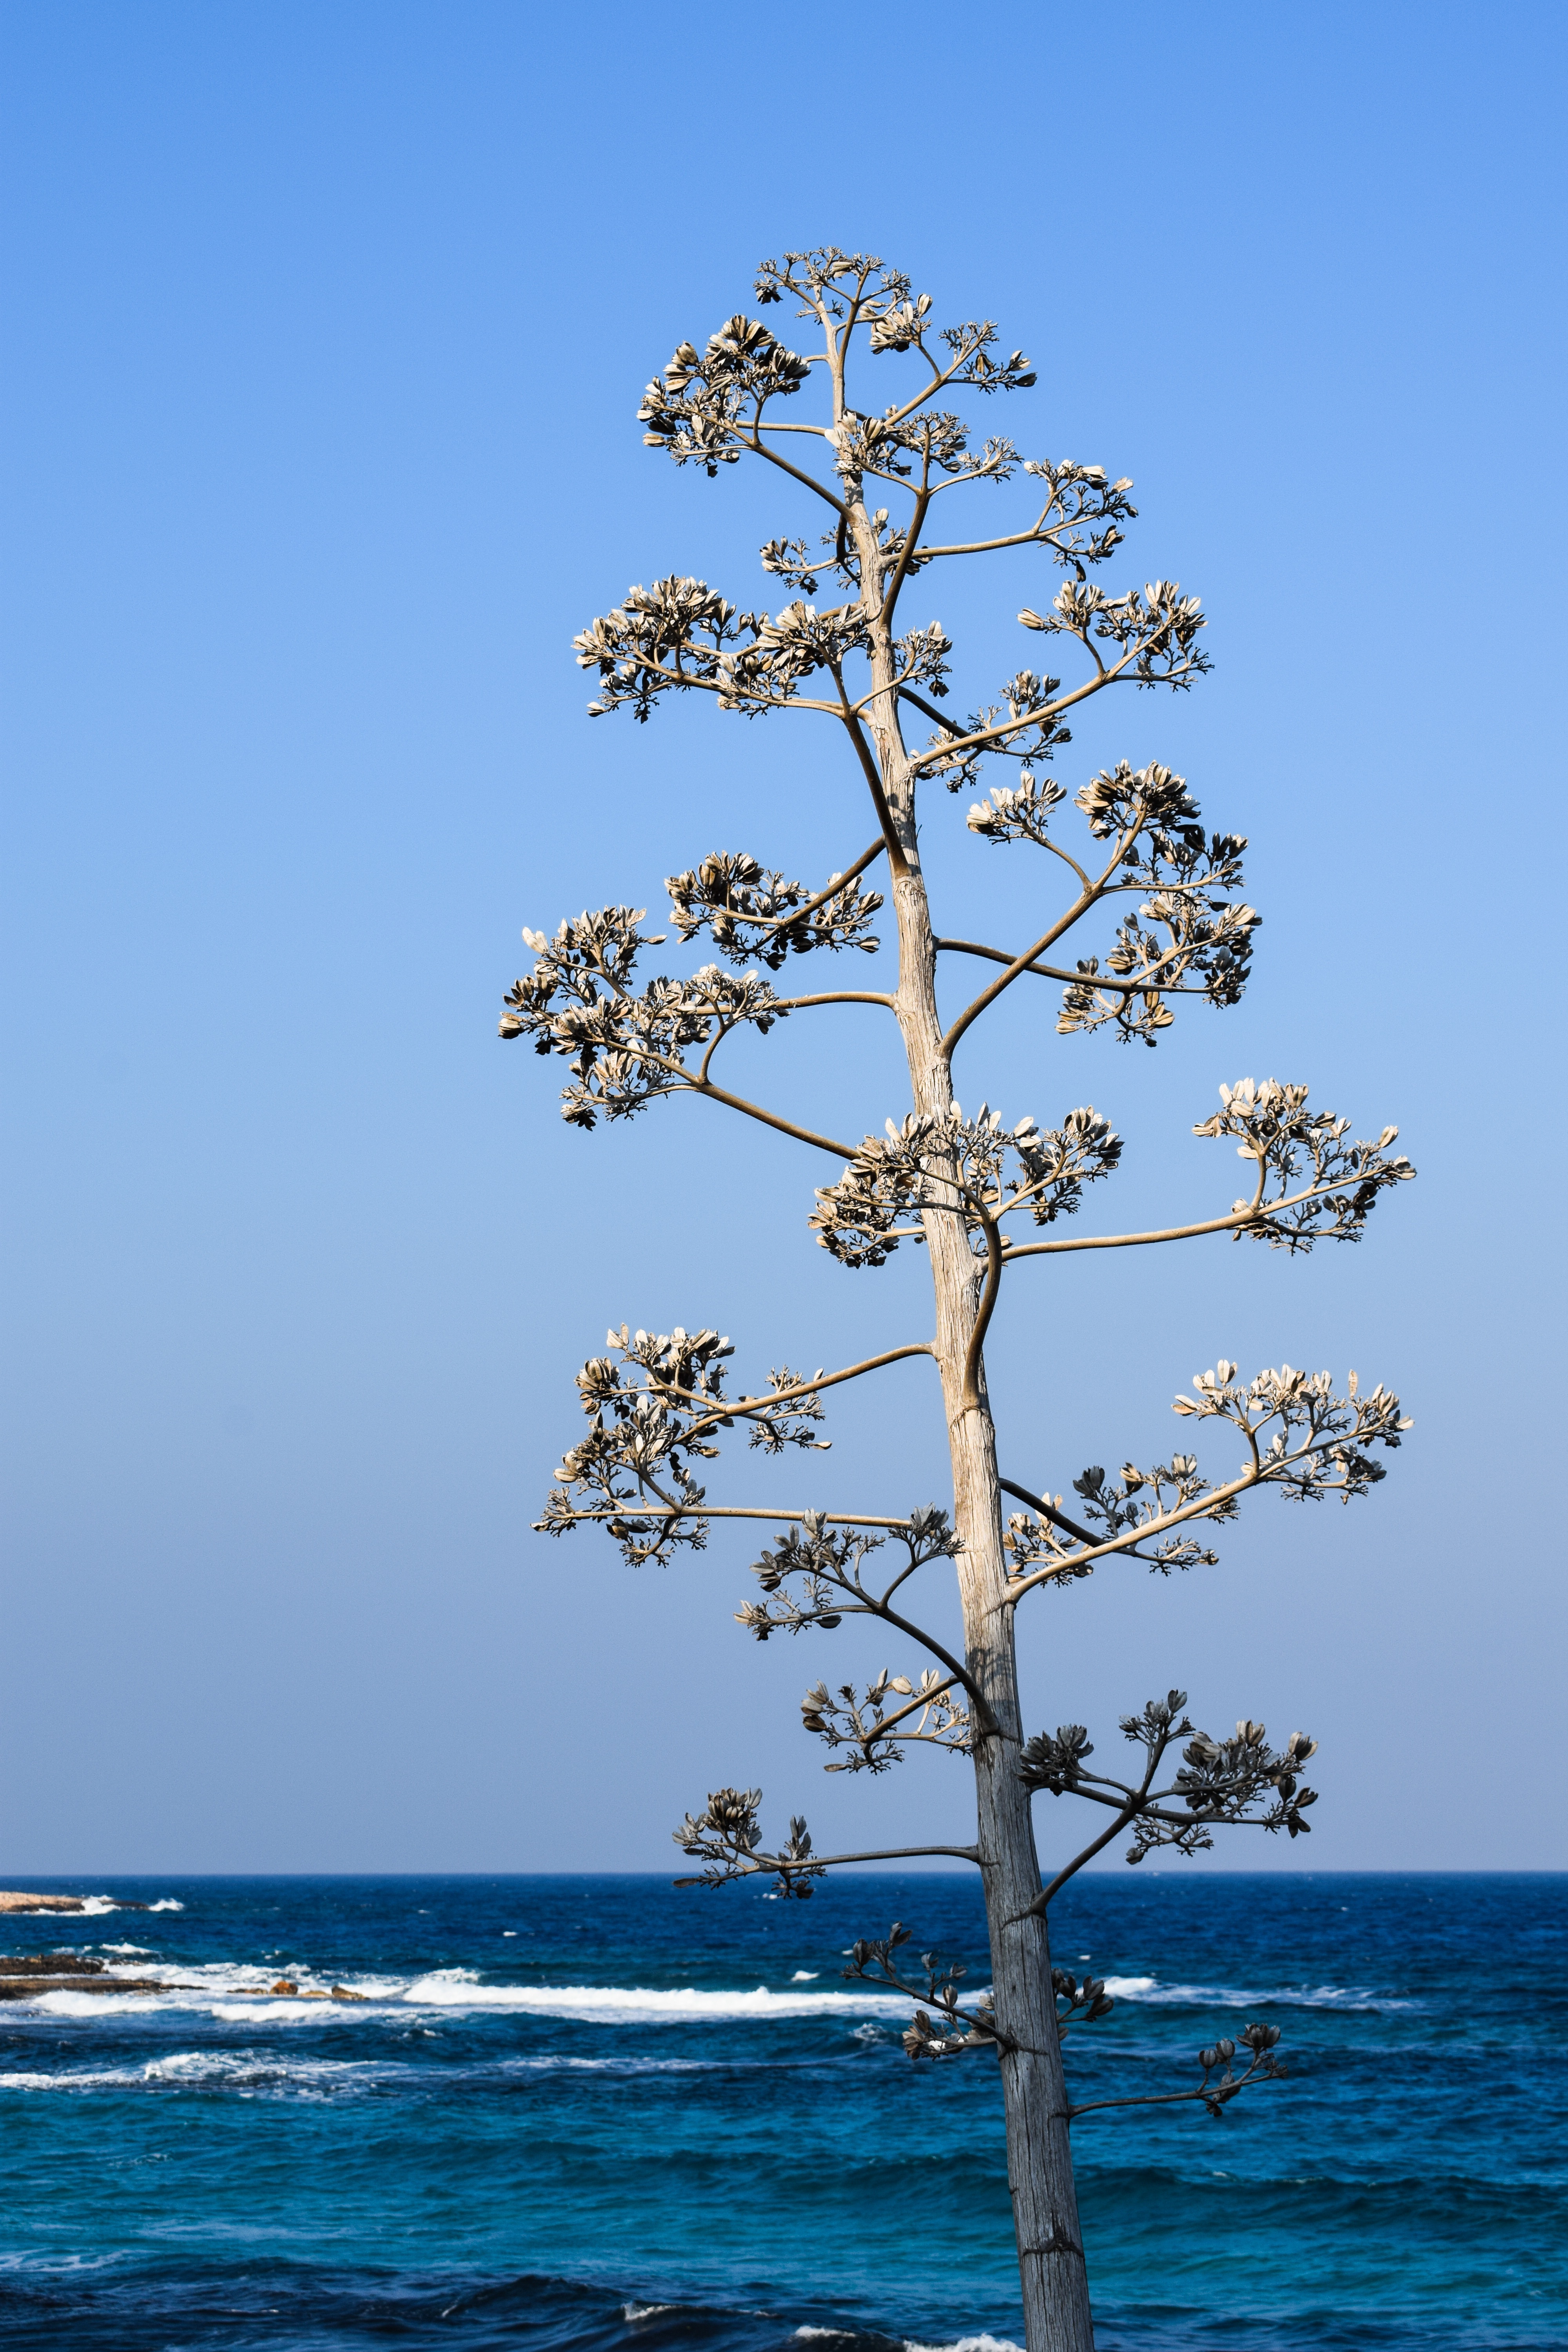
sea, coast, tree, water, ocean, branch, plant, sky, calm, flora, twig, waves, cyprus, pine family, protaras